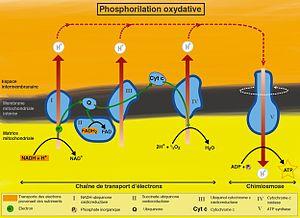
chaine de transport d'electrons/chaine respiratoire